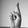
ASL letter: R